Iberian Peninsula

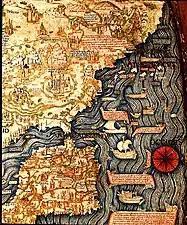
Map of the Iberian Peninsula and Northern Africa (inverted) by Fra Mauro (ca. 1450)

The 1348–1350 bubonic plague devastated large parts of the Iberian Peninsula, leading to a sudden economic cessation. Many settlements in northern Castile and Catalonia were left forsaken. The plague marked the start of the hostility and downright violence towards religious minorities (particularly the Jews) as an additional consequence in the Iberian realms.